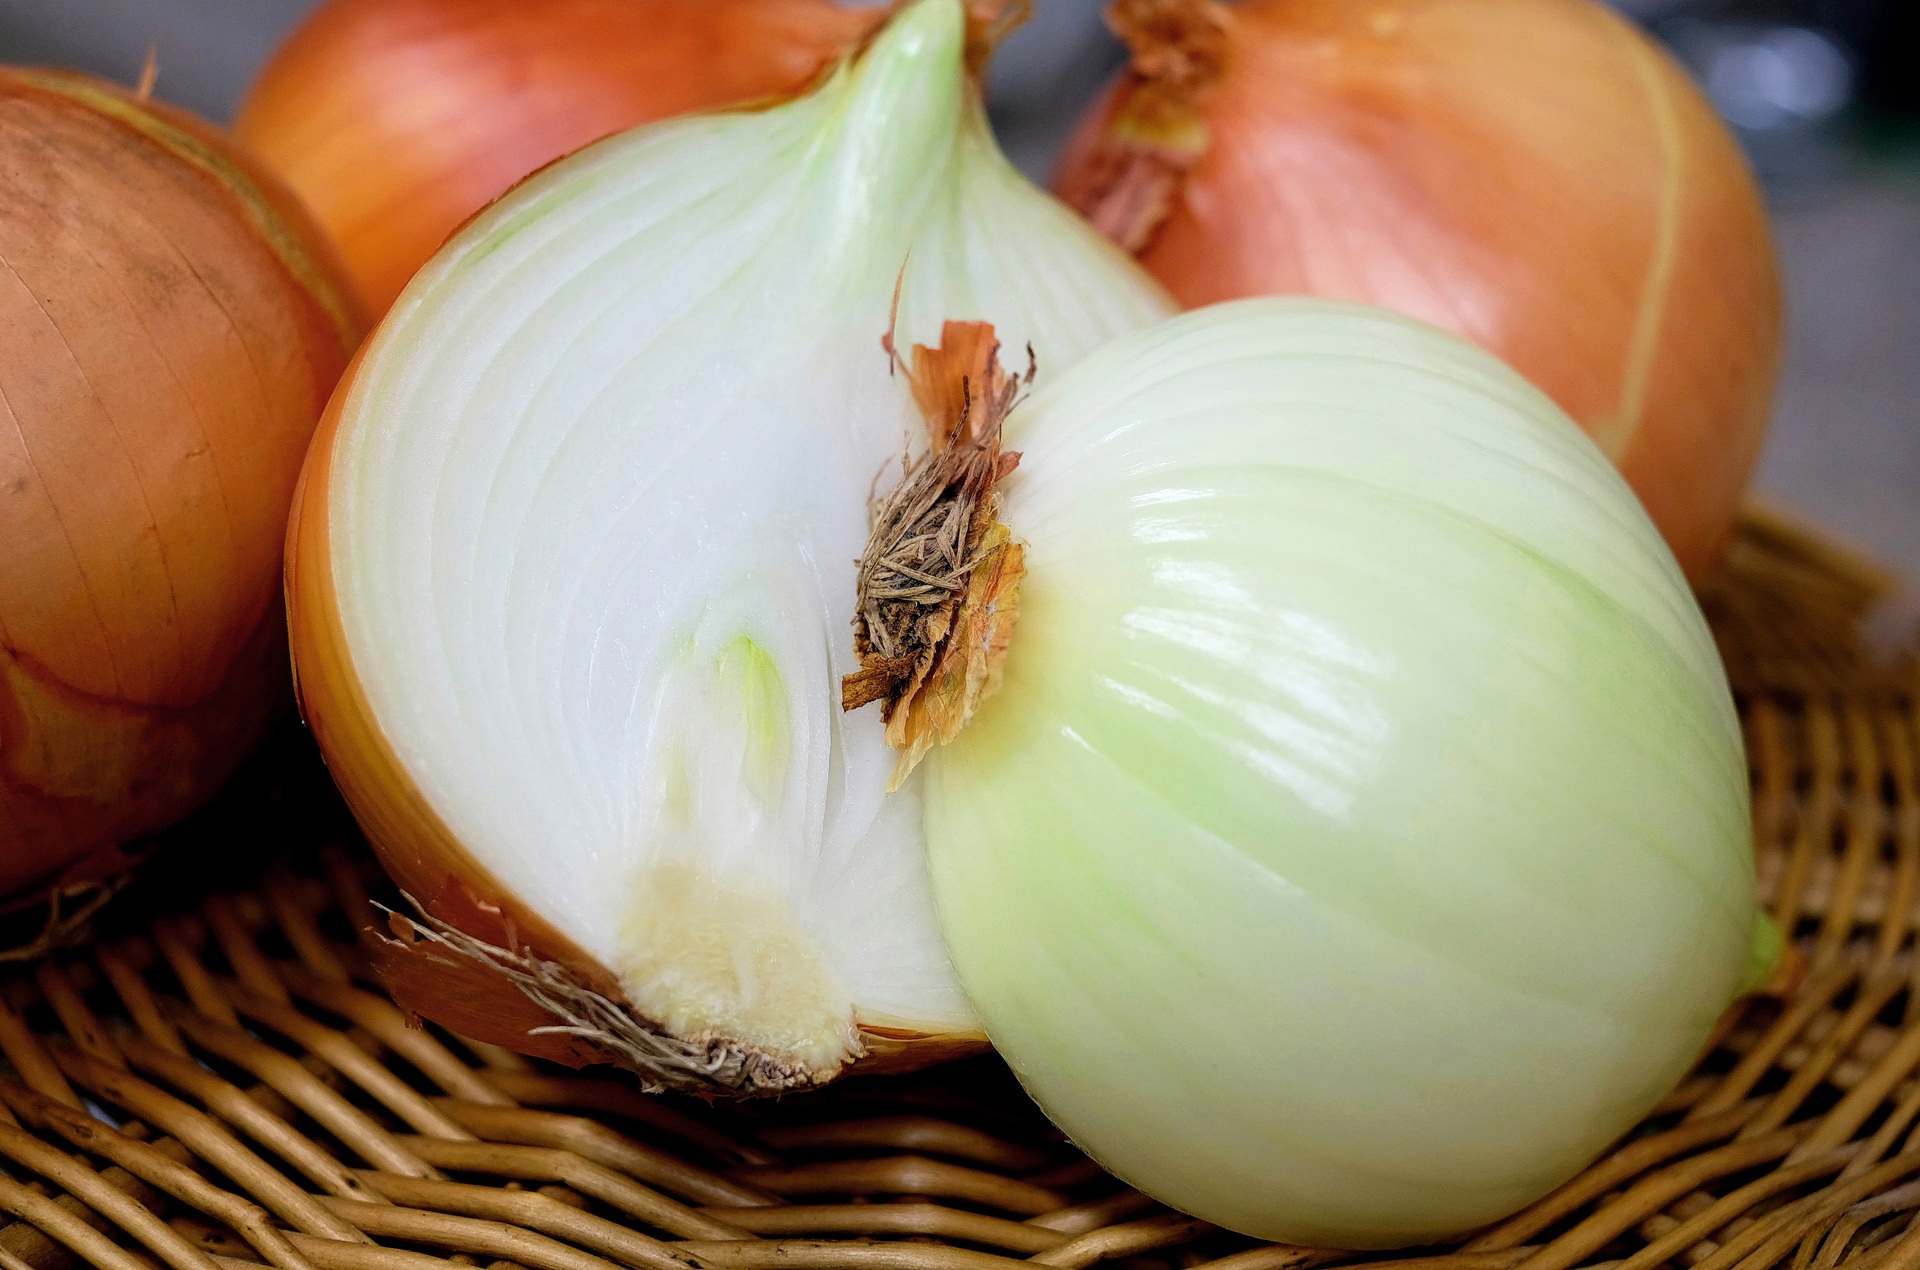
plant, flower, food, produce, vegetable, close, onion, raw, calabaza, half, flowering plant, shallot, winter squash, land plant, onion genus